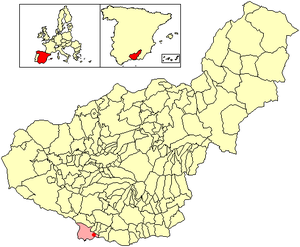
Velilla-Taramay est un district de la municipalité espagnole d'Almuñécar, dans la province de Grenade, communauté autonome d'Andalousie. Elle est située dans la partie occidentale de la région de la Côte de Grenade. Près de cette localité se trouvent la ville d'Almuñécar et Caleta-La Guardia.